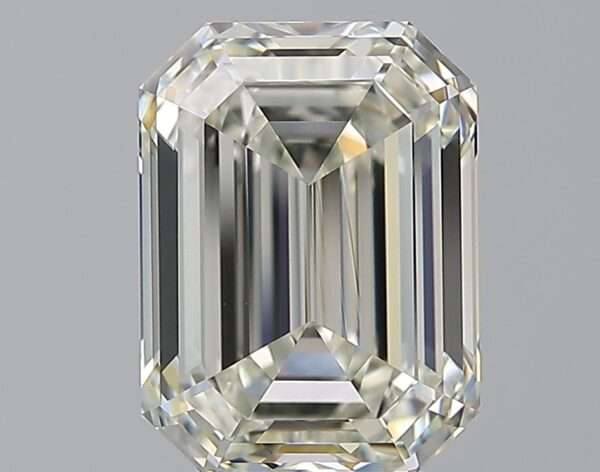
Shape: emerald
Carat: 3
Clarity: VVS1
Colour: K
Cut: EX
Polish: EX
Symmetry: EX
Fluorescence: N
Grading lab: GIA
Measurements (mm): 9.55 x 7.05 x 4.44